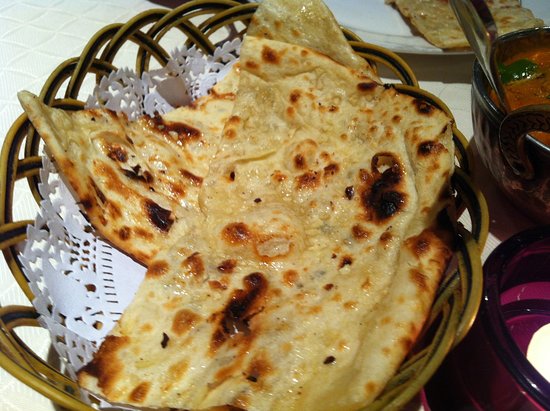
Dish: butter_naan